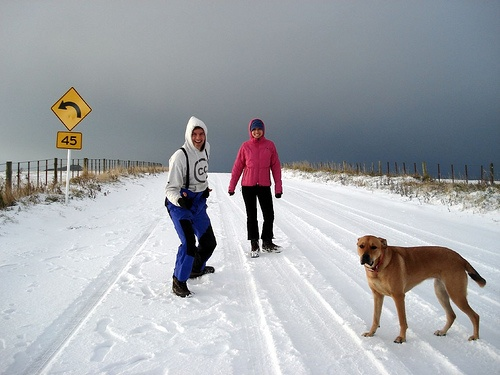
Two people standing on a snow covered road next to an adorable brown dog.
Two adults and one dog standing on a snow covered road.
A man, a woman and a brown dog stand in the middle of a snowy street.
A couple with a dog stand on a snow filled highway.
Two young men and a dog standing on a snowy road.